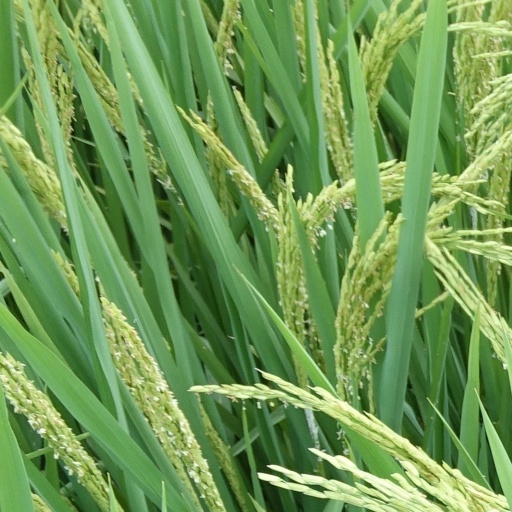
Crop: rice